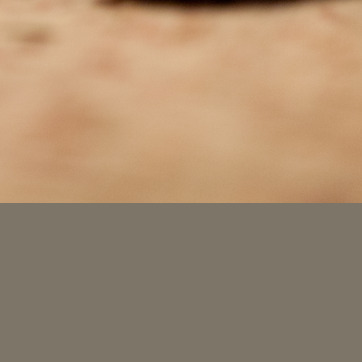
Material: carpet